Religion in Equatorial Guinea

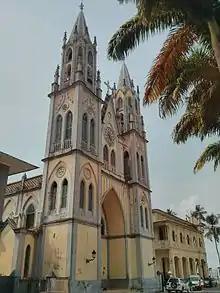
St. Elizabeth's Cathedral in the capital Malabo.

Christianity is the dominant religion in Equatorial Guinea, with the Catholic Church having the most members. There are also substantial minorities of the adherents of traditional faiths and Islam.